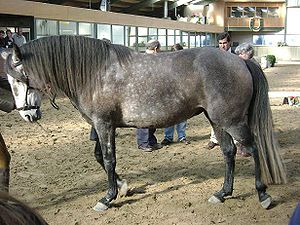
Lusitano
Et eksempel på en lusitano.
Lusitano er en af verdens ældste hesteracer. En høj procentdel af racen er grå, og i Portugal bliver hestene brugt indenfor et væld af områder, fx dressur, jagt eller arbejde. Hestene er desuden kendt for deres milde temperament, og for at danne stærke bånd med deres ejere.